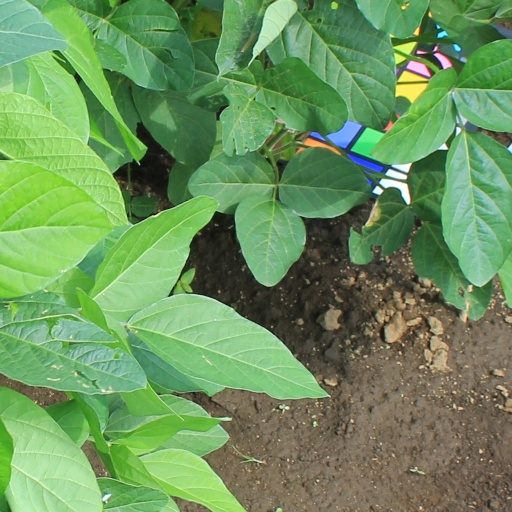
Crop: soybean